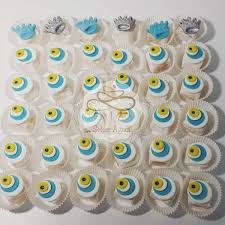
Yemek: lokum